Ain't I a Woman? (book)

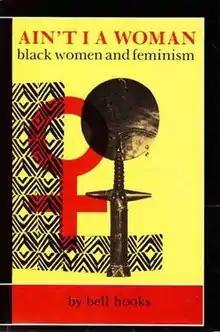
Cover of the first edition

Ain't I a Woman? Black Women and Feminism is a 1981 book by bell hooks titled after Sojourner Truth's "Ain't I a Woman?" speech. hooks examines the effect of racism and sexism on Black women, the civil rights movement, and feminist movements from suffrage to the 1970s. She argues that the convergence of sexism and racism during slavery contributed to Black women having the lowest status and worst conditions of any group in American society. White female abolitionists and suffragists were often more comfortable with Black male abolitionists such as Frederick Douglass, while southern segregationalists and stereotypes of Black female promiscuity and immorality caused protests whenever Black women spoke. Hooks points out that these white female reformers were more concerned with white morality than the conditions these morals caused Black Americans.